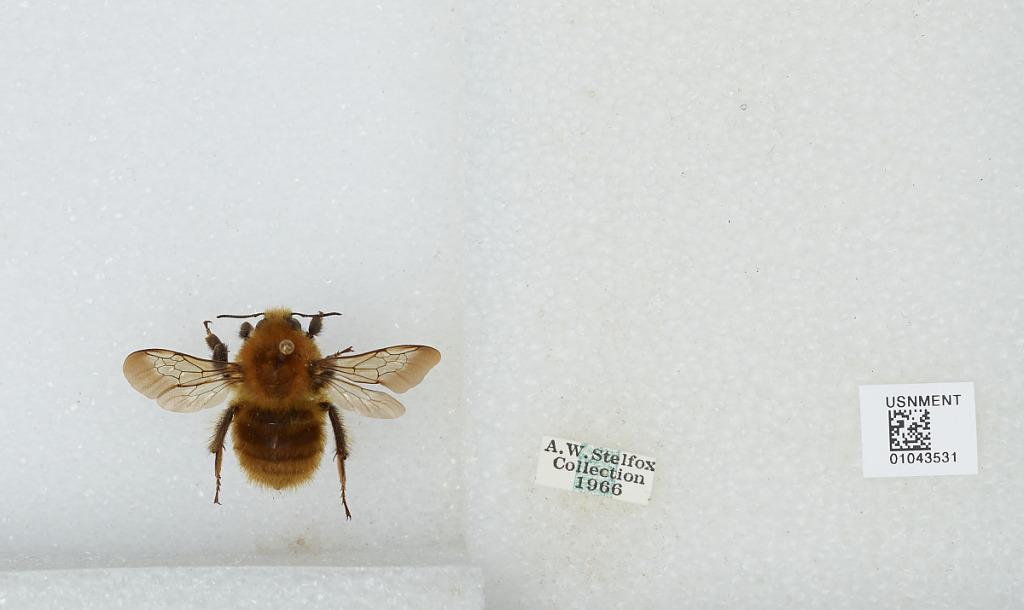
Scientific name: Bombus sp.